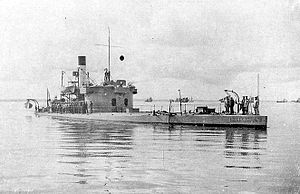
Kystpanserskib / Lande og skibe
Kystpanserskibe var krigsskibe, der var beregnet til tjeneste i kystnære farvande. Lige som de søgående panserskibe var de beskyttet af panser, men de adskilte sig ved at have lavere rækkevidde og fart. Denne prioritering betød, at man med et lille deplacement kunne få skibe med stor slagkraft og god beskyttelse. De var typisk mindre end de søgående panserskibe og havde deplacementer fra 1.000 til 8.000 tons.